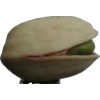
Label: pistachio